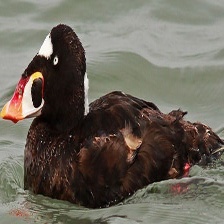
Species: SURF SCOTER
Scientific name: MELANITTA PERSPICILLATA
ImageNet parent category: drake